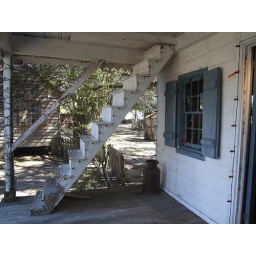
Many of these old houses had outside staircases for the boys to sleep in the attic.